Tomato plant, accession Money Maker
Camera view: tilt-top (135 deg); turntable rotation: 210 degrees
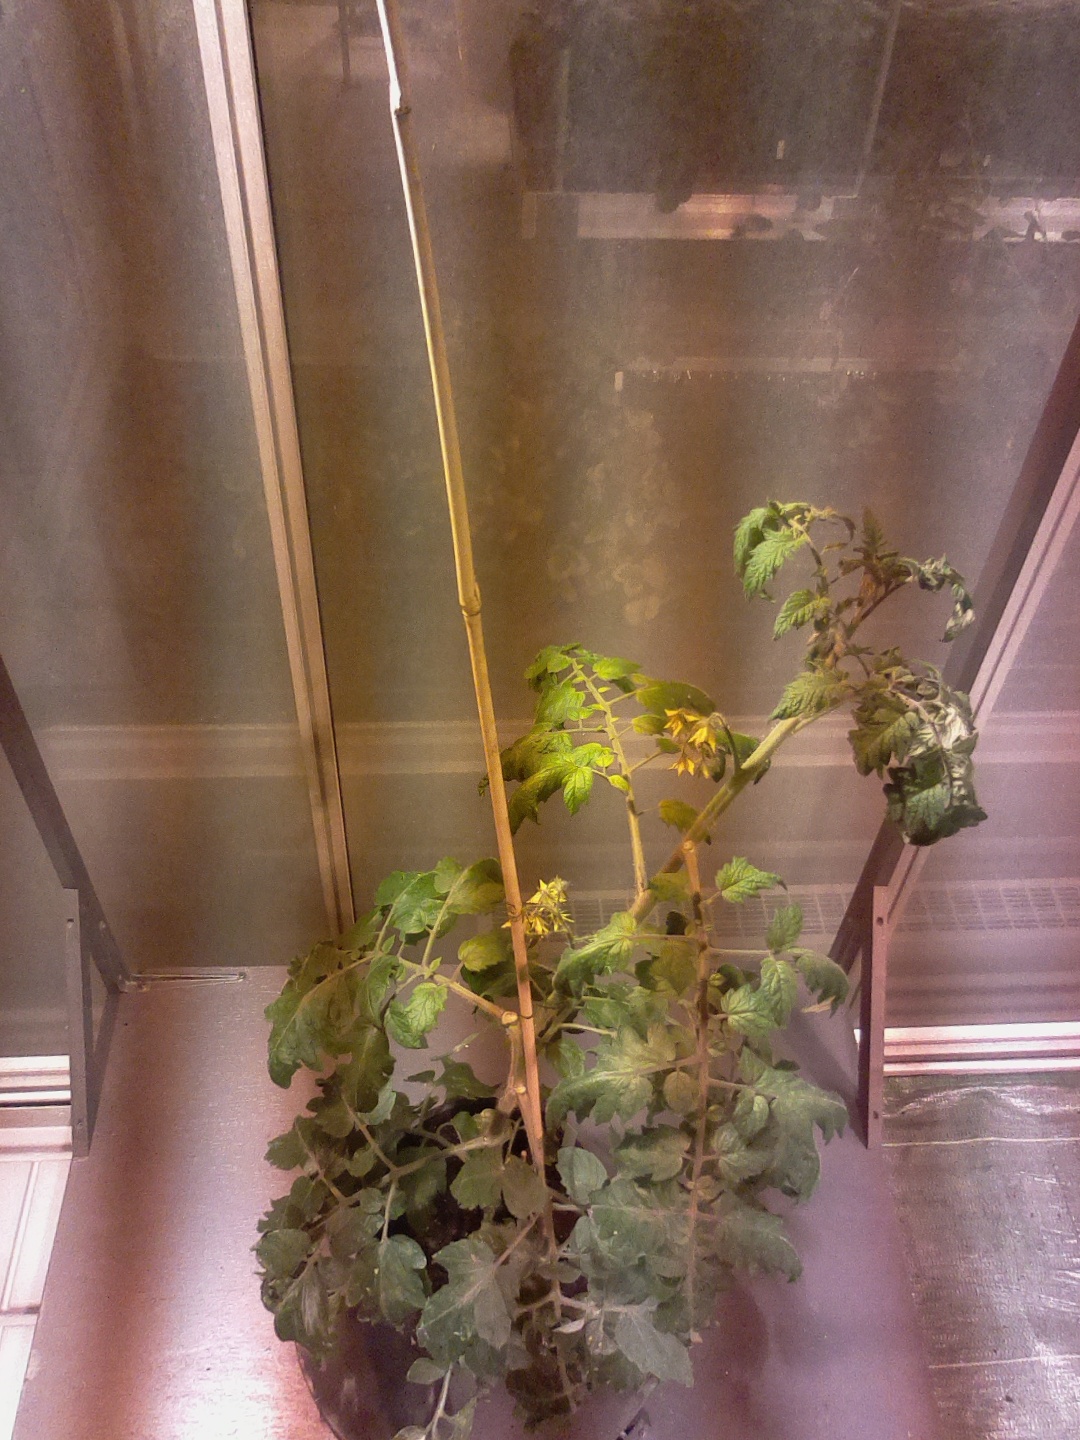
BBCH growth stage 68: Full flowering, 80%-90% of flowers open, more petals falling